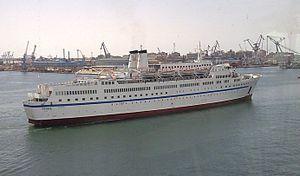
Le navire de croisière Serena à Port-Saïd le 23 mai 2008 pendant son dernier voyage vers les chantiers de démolition d’Alang.